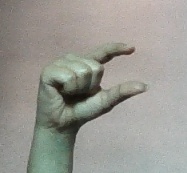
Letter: dal